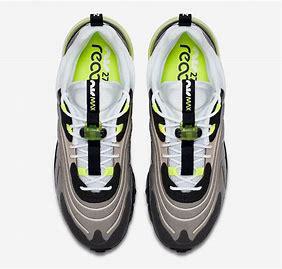
Brand: Nike
Model: Air Max 270 React ENG